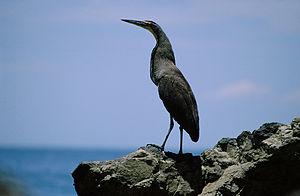
Tigrisoma est un genre de petits hérons, comprenant 3 espèces dans le nom normalisé est Onoré.